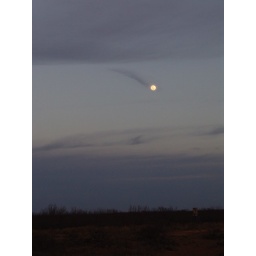
Couldnt pass this up, iwas sitting here and realized that this cloud was going right in front of the moon